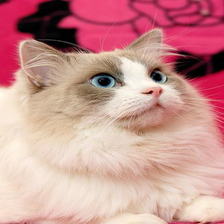
Species: cat
Breed: Ragdoll